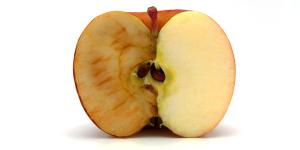
como evitar que la manzana se oxide